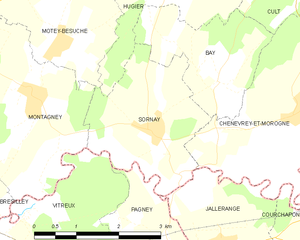
Carte des communes françaises